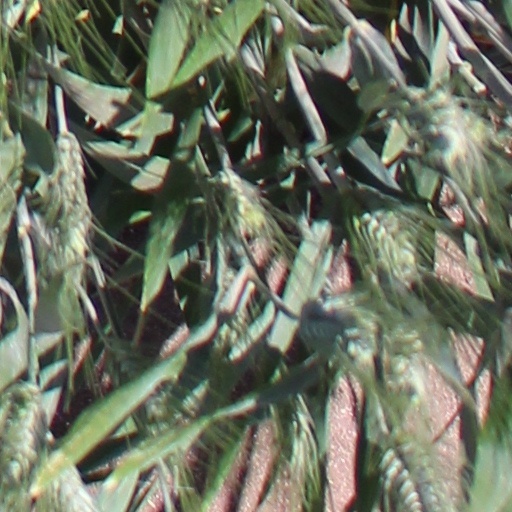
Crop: wheat